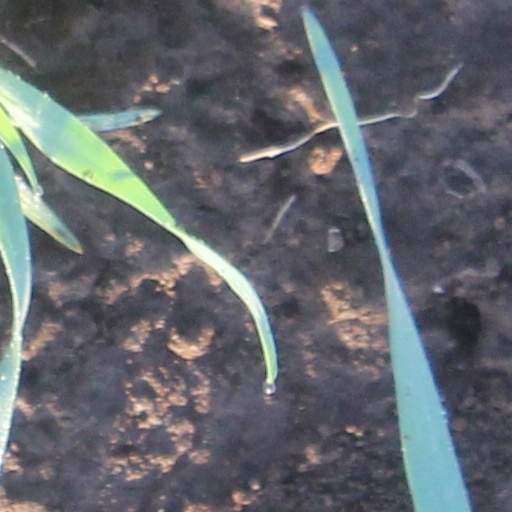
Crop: wheat